Occupational licensing

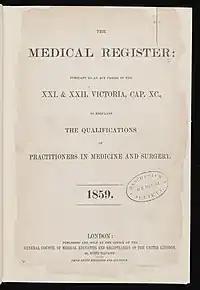
In the United Kingdom, the Medical Act 1858 established the first countrywide licensing body for doctors.

In the United States and Canada, licensing (the term registration is sometimes used) is usually required by law to work in a particular profession or to obtain a privilege such as to drive a car or truck. Many other privileges and professions require a license, generally from the state or provincial government, in order to ensure that the public will not be harmed by the incompetence of the practitioners, and to limit supply to incumbent practitioners and thus increase wages.